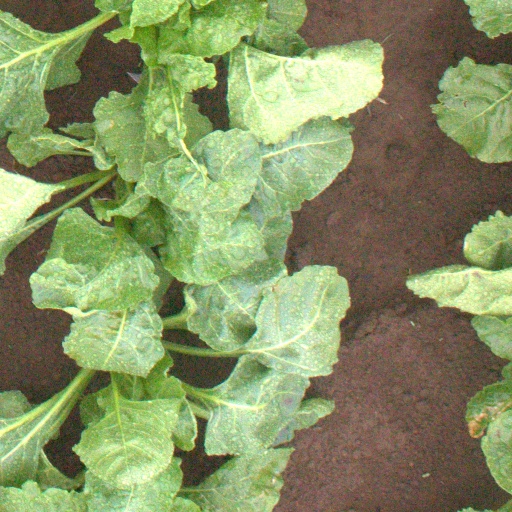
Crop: sugar beet